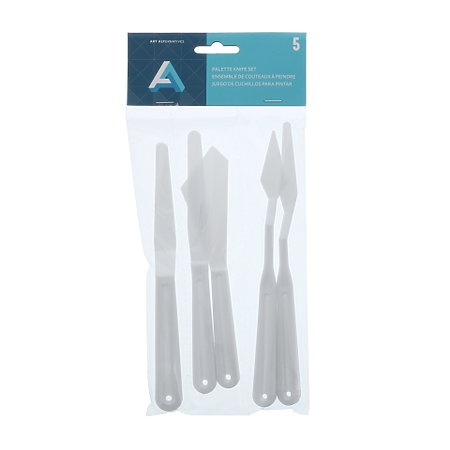
Plastic Painting Knife Set, 3 Painting & 2 Palette Knives
These durable molded plastic knives are an affordable choice for all artists. A safe alternative to metal knives they are non-staining and easy to clean. The set includes one each; straight, trowel and diamond trowel palette knives as well as narrow trowel and wide angle painting knives.
Brand: Art Alternatives
Category: Arts & Entertainment > Hobbies & Creative Arts > Arts & Crafts > Art & Crafting Tools > Color Mixing Tools > Palette Knives > Trowel Palette Knives